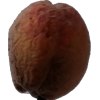
Label: peach